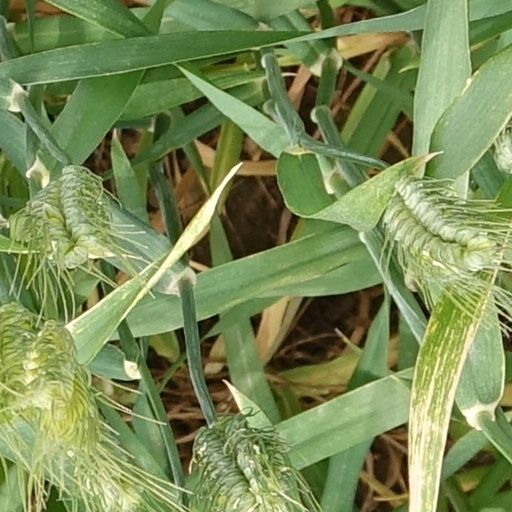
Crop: wheat